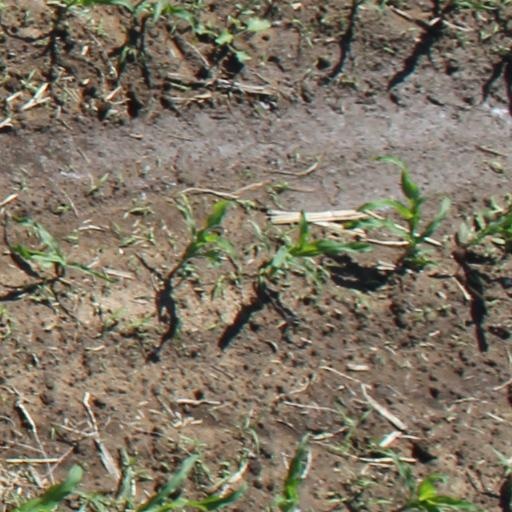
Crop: maize; corn